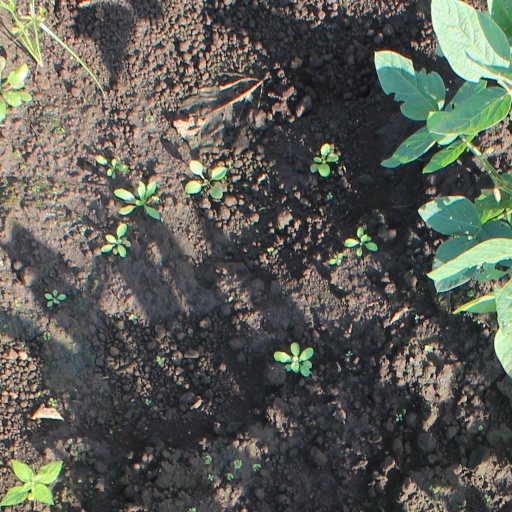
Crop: soybean